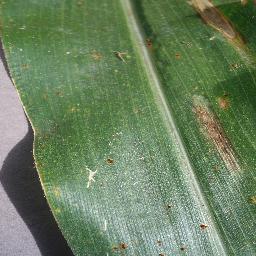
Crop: corn
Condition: (maize)_northern_blight